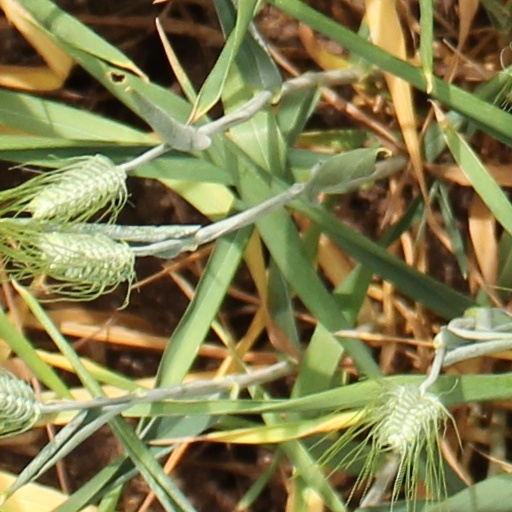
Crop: wheat